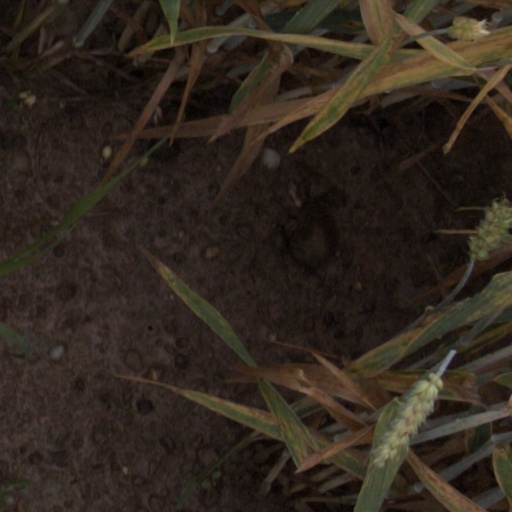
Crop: wheat